Bremen Cotton Exchange

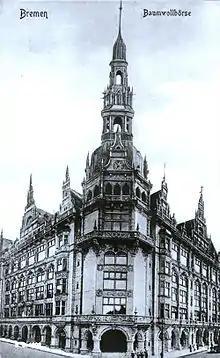
Original building,1908

Since 1788, when it first arrived in Bremen on emigrant ships returning from North America, cotton has been an important commodity for the city. In 1894, over a million bales of cotton were unloaded, reaching a maximum of 2.6 million bales in 1927. In 1872, the Committee for the Cotton Trade ("Komité für den Baumwollhandel") was created to promote the interests of those involved in the cotton market. Banks, shipping companies, cotton mills and insurance companies later became members too. In 1900, work began on the construction of the Cotton Exchange Building in the centre of Bremen. The exchange allowed the trading of Futures in 1914, but the First World War and the ensuing inflation prevented their re-establishment until 1926.